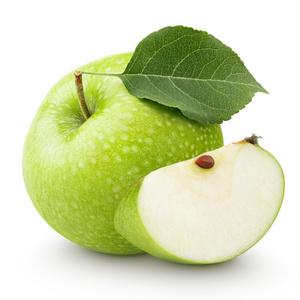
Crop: apple
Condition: healthy